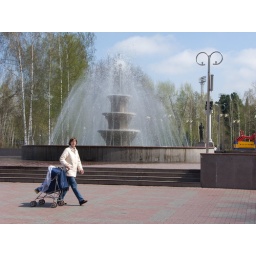
A short train ride from Taiga, Tomsk has the best preserved wooden buildings in Russia